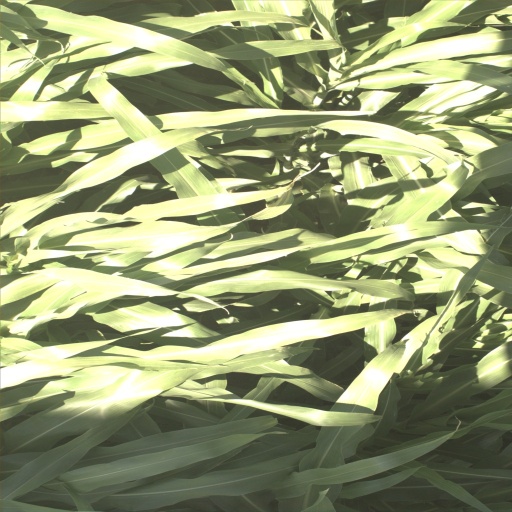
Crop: sorghum